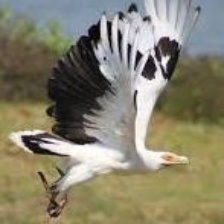
Species: PALM NUT VULTURE
Scientific name: GYPOHIERAX ANGOLENSIS
ImageNet parent category: vulture